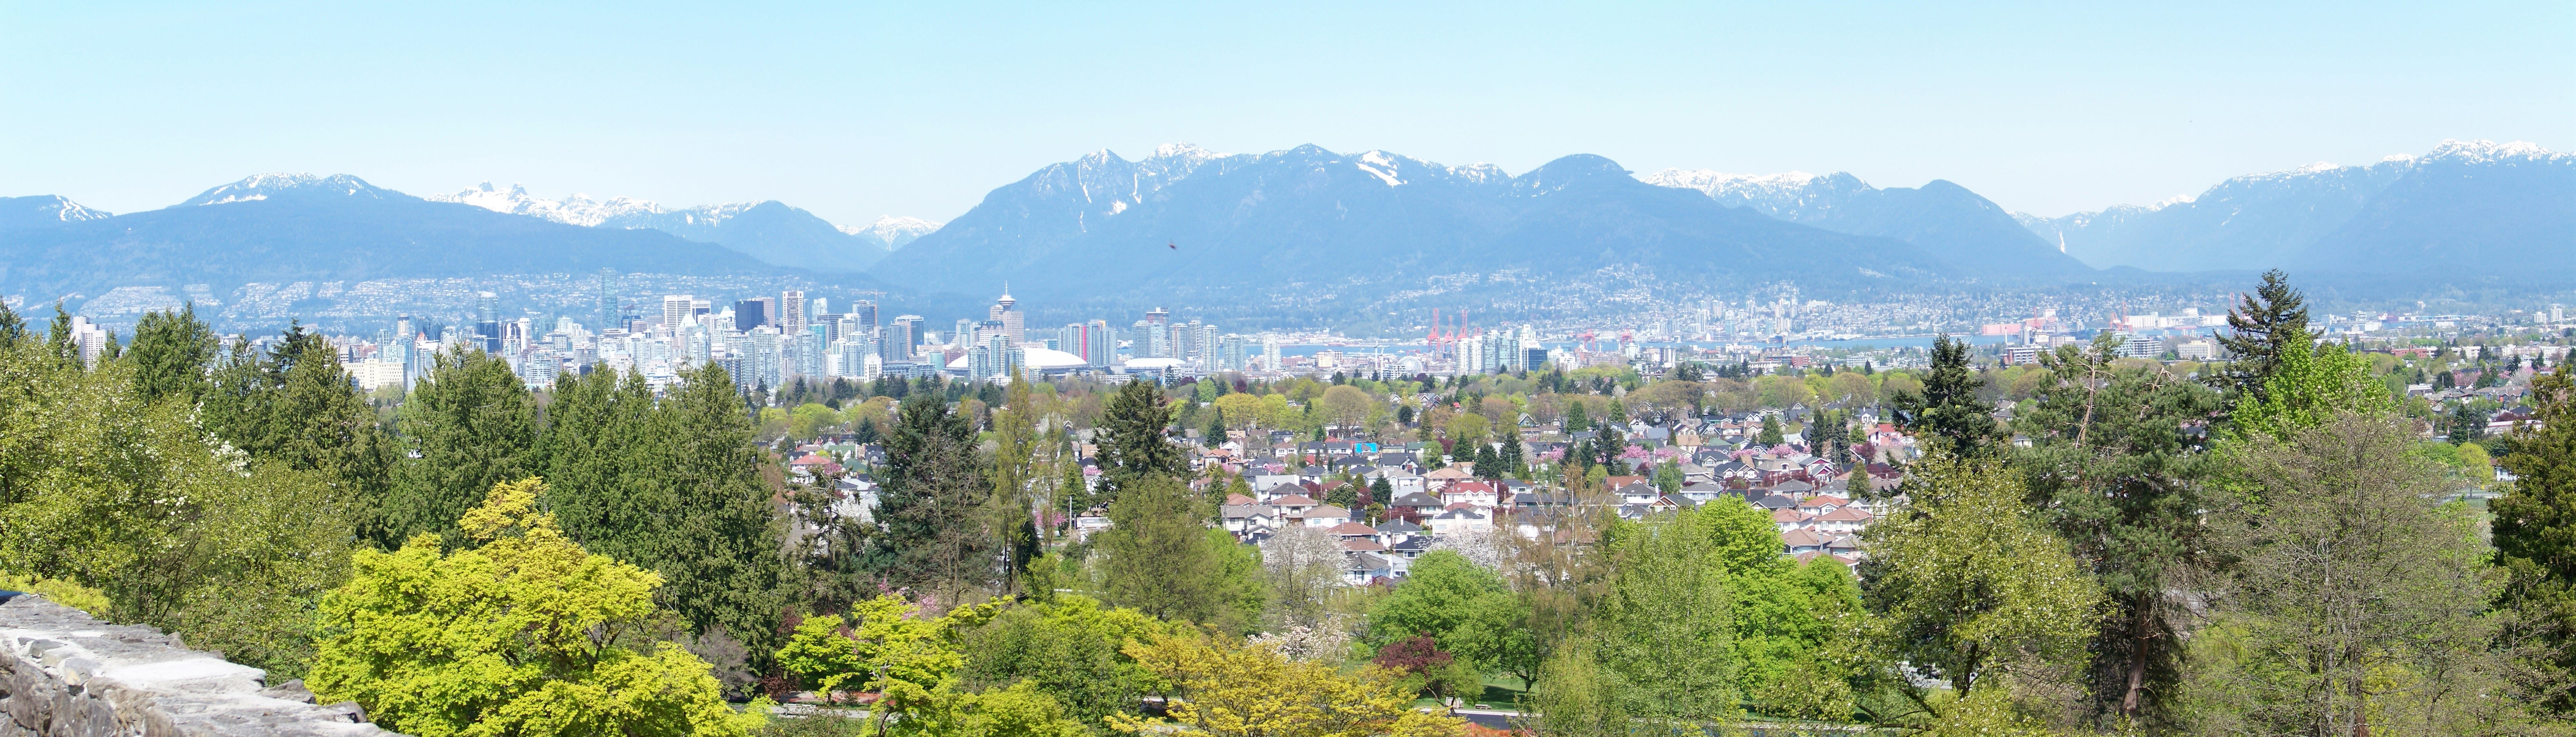
forest, wilderness, walking, mountain, trail, skyline, meadow, adventure, city, valley, mountain range, cityscape, panorama, vancouver, ridge, plateau, ecosystem, biome, mountainous landforms, temperate broadleaf and mixed forest, temperate coniferous forest